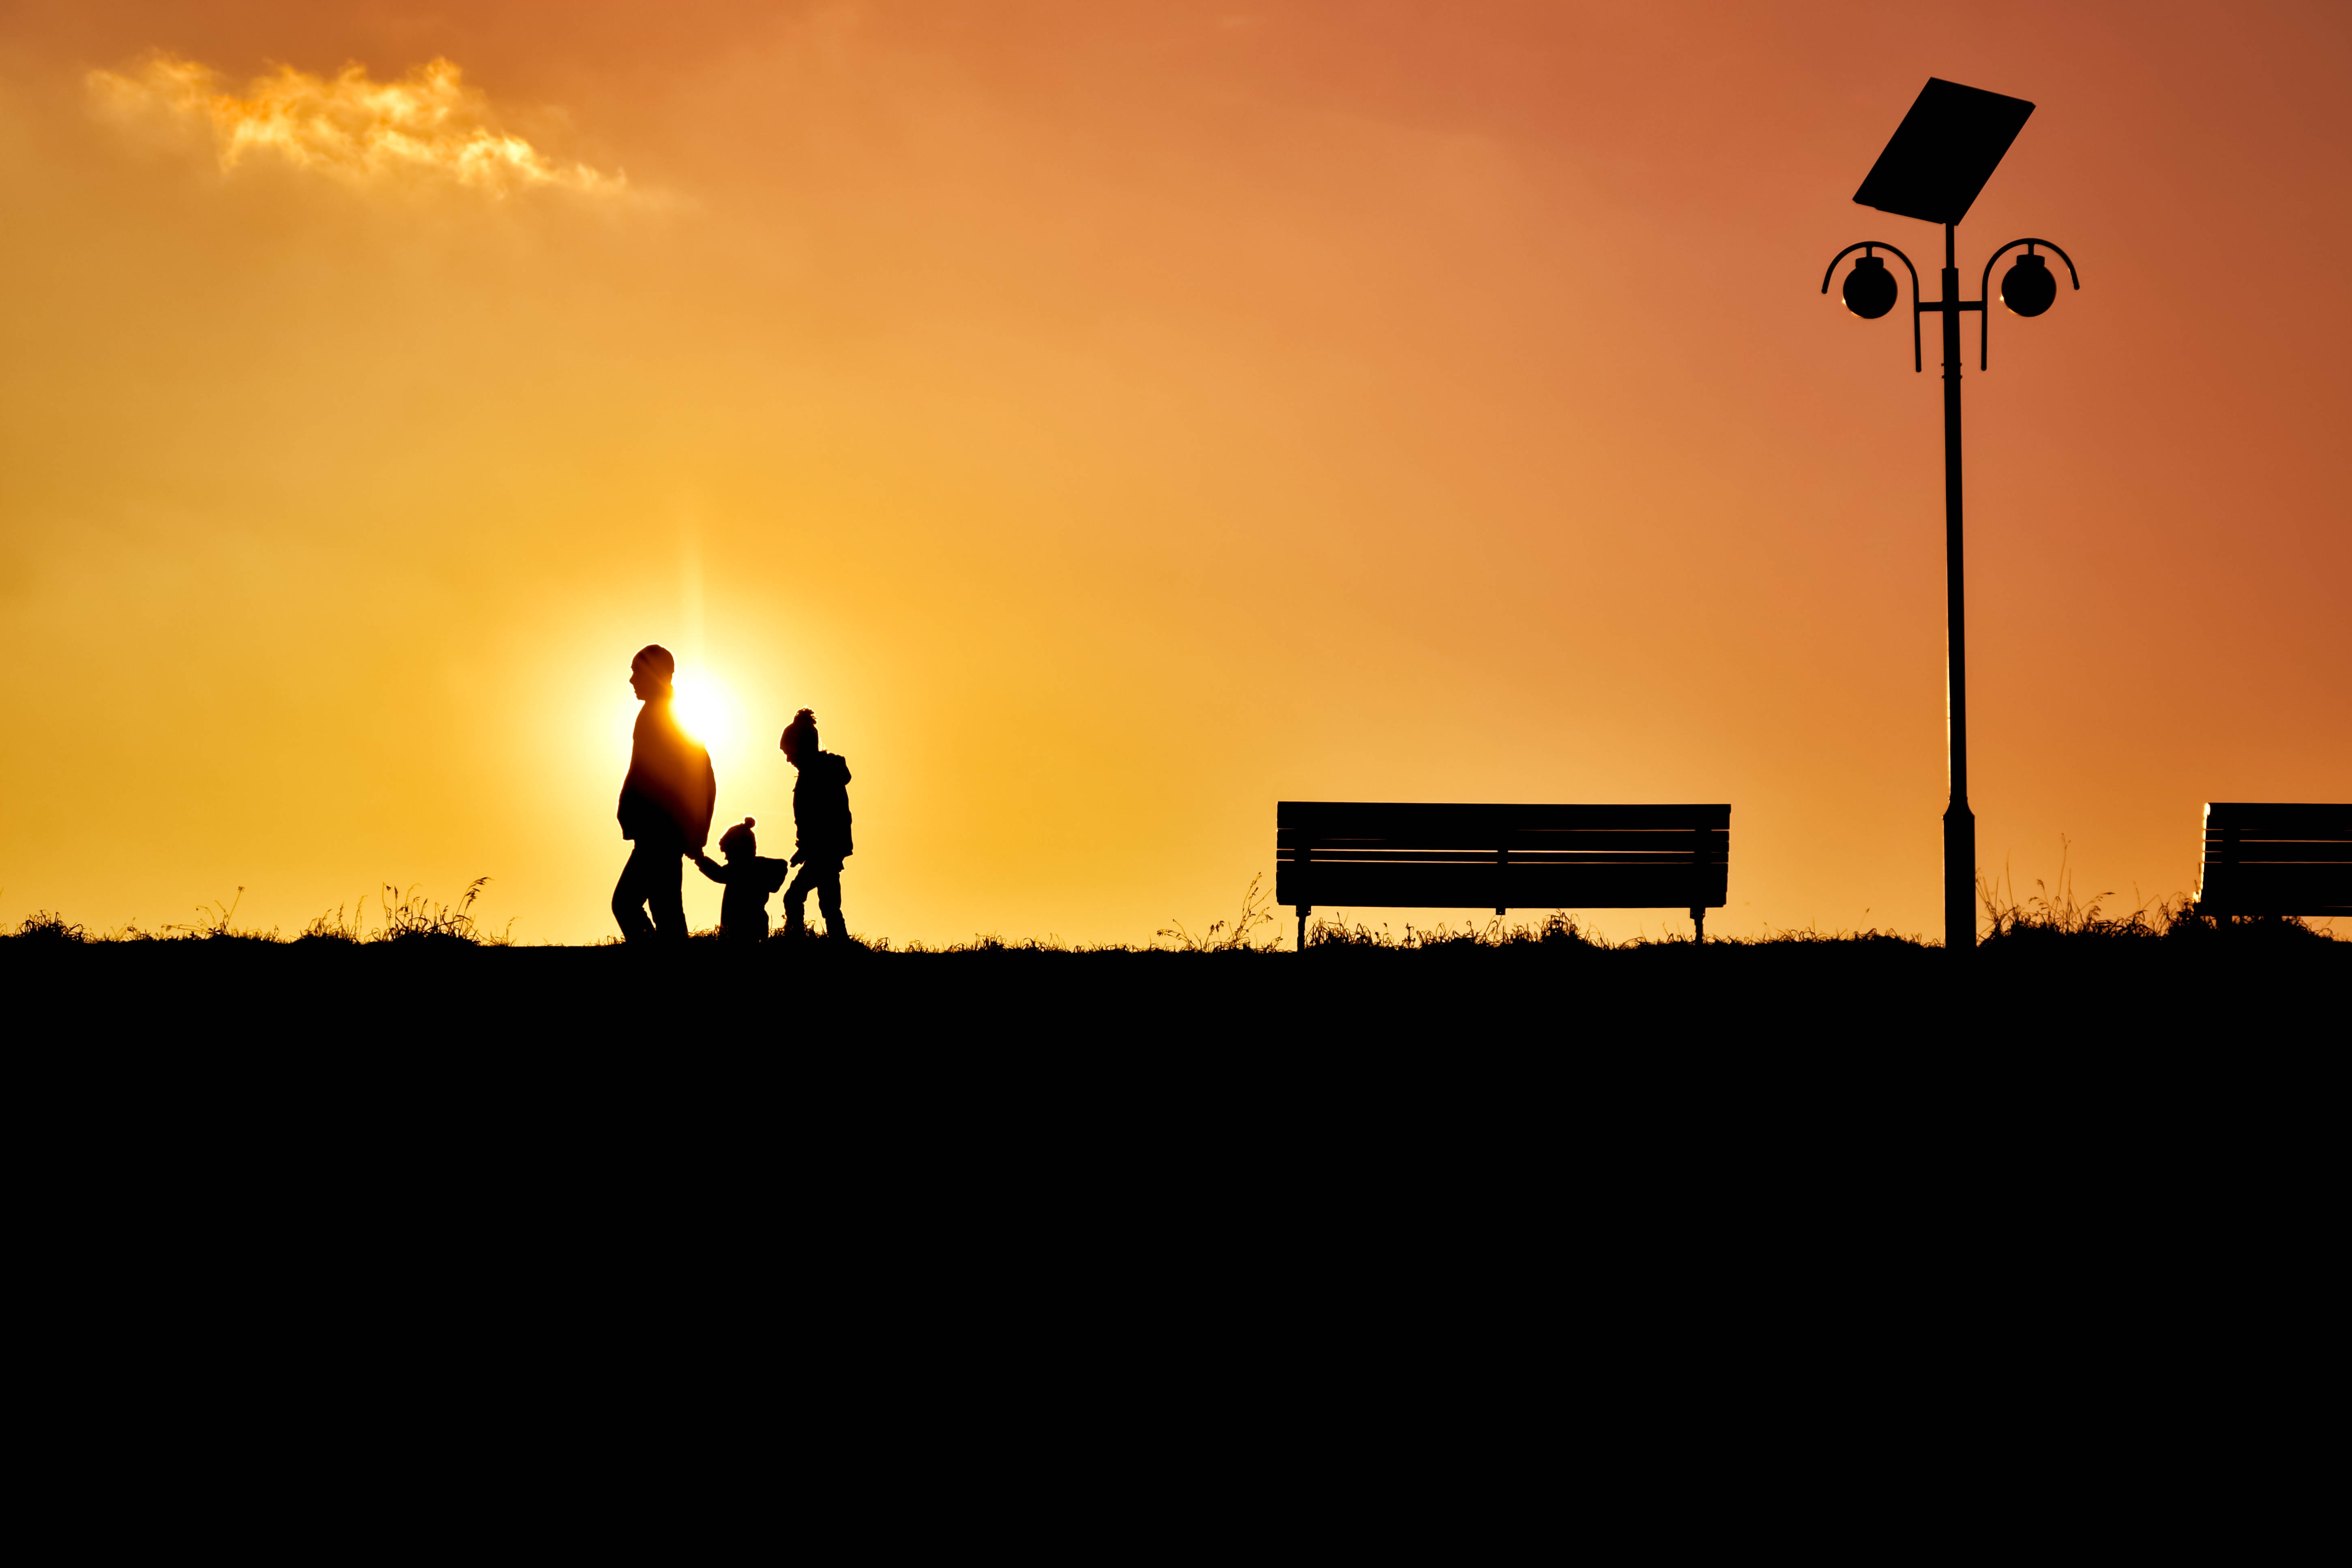
man, horizon, silhouette, people, girl, sun, sunrise, sunset, skyline, sunlight, morning, dawn, male, dusk, evening, young, romance, street light, lady, family, men, affection, happy, relationship, afterglow